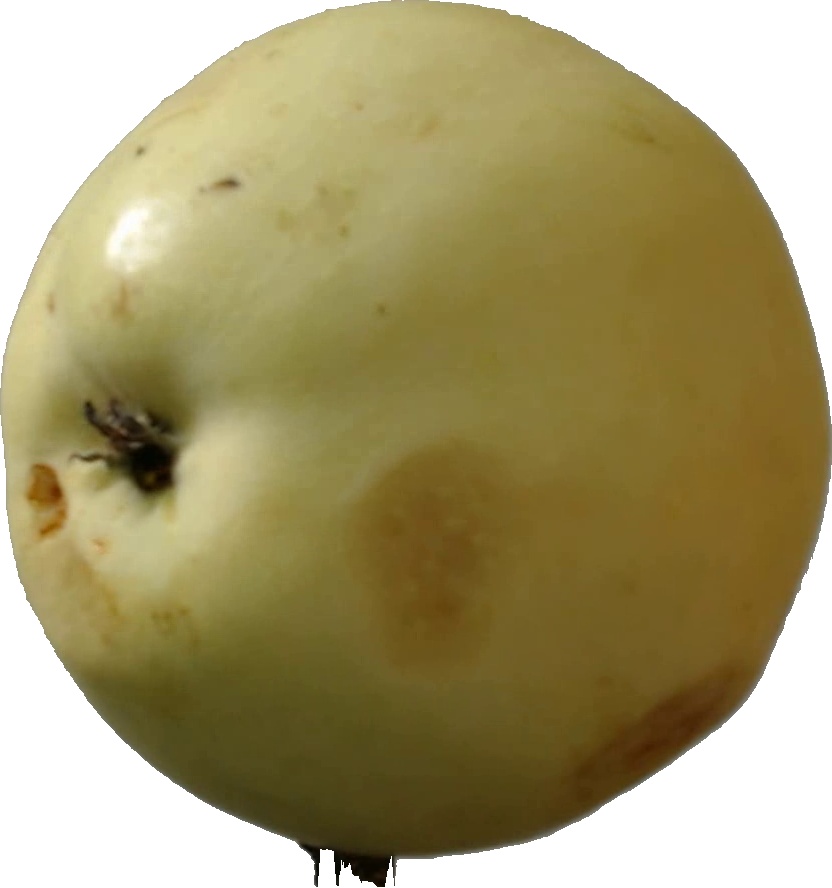
Label: apple_hit_1